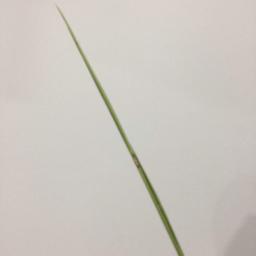
Label: Rice___Leaf_Blast